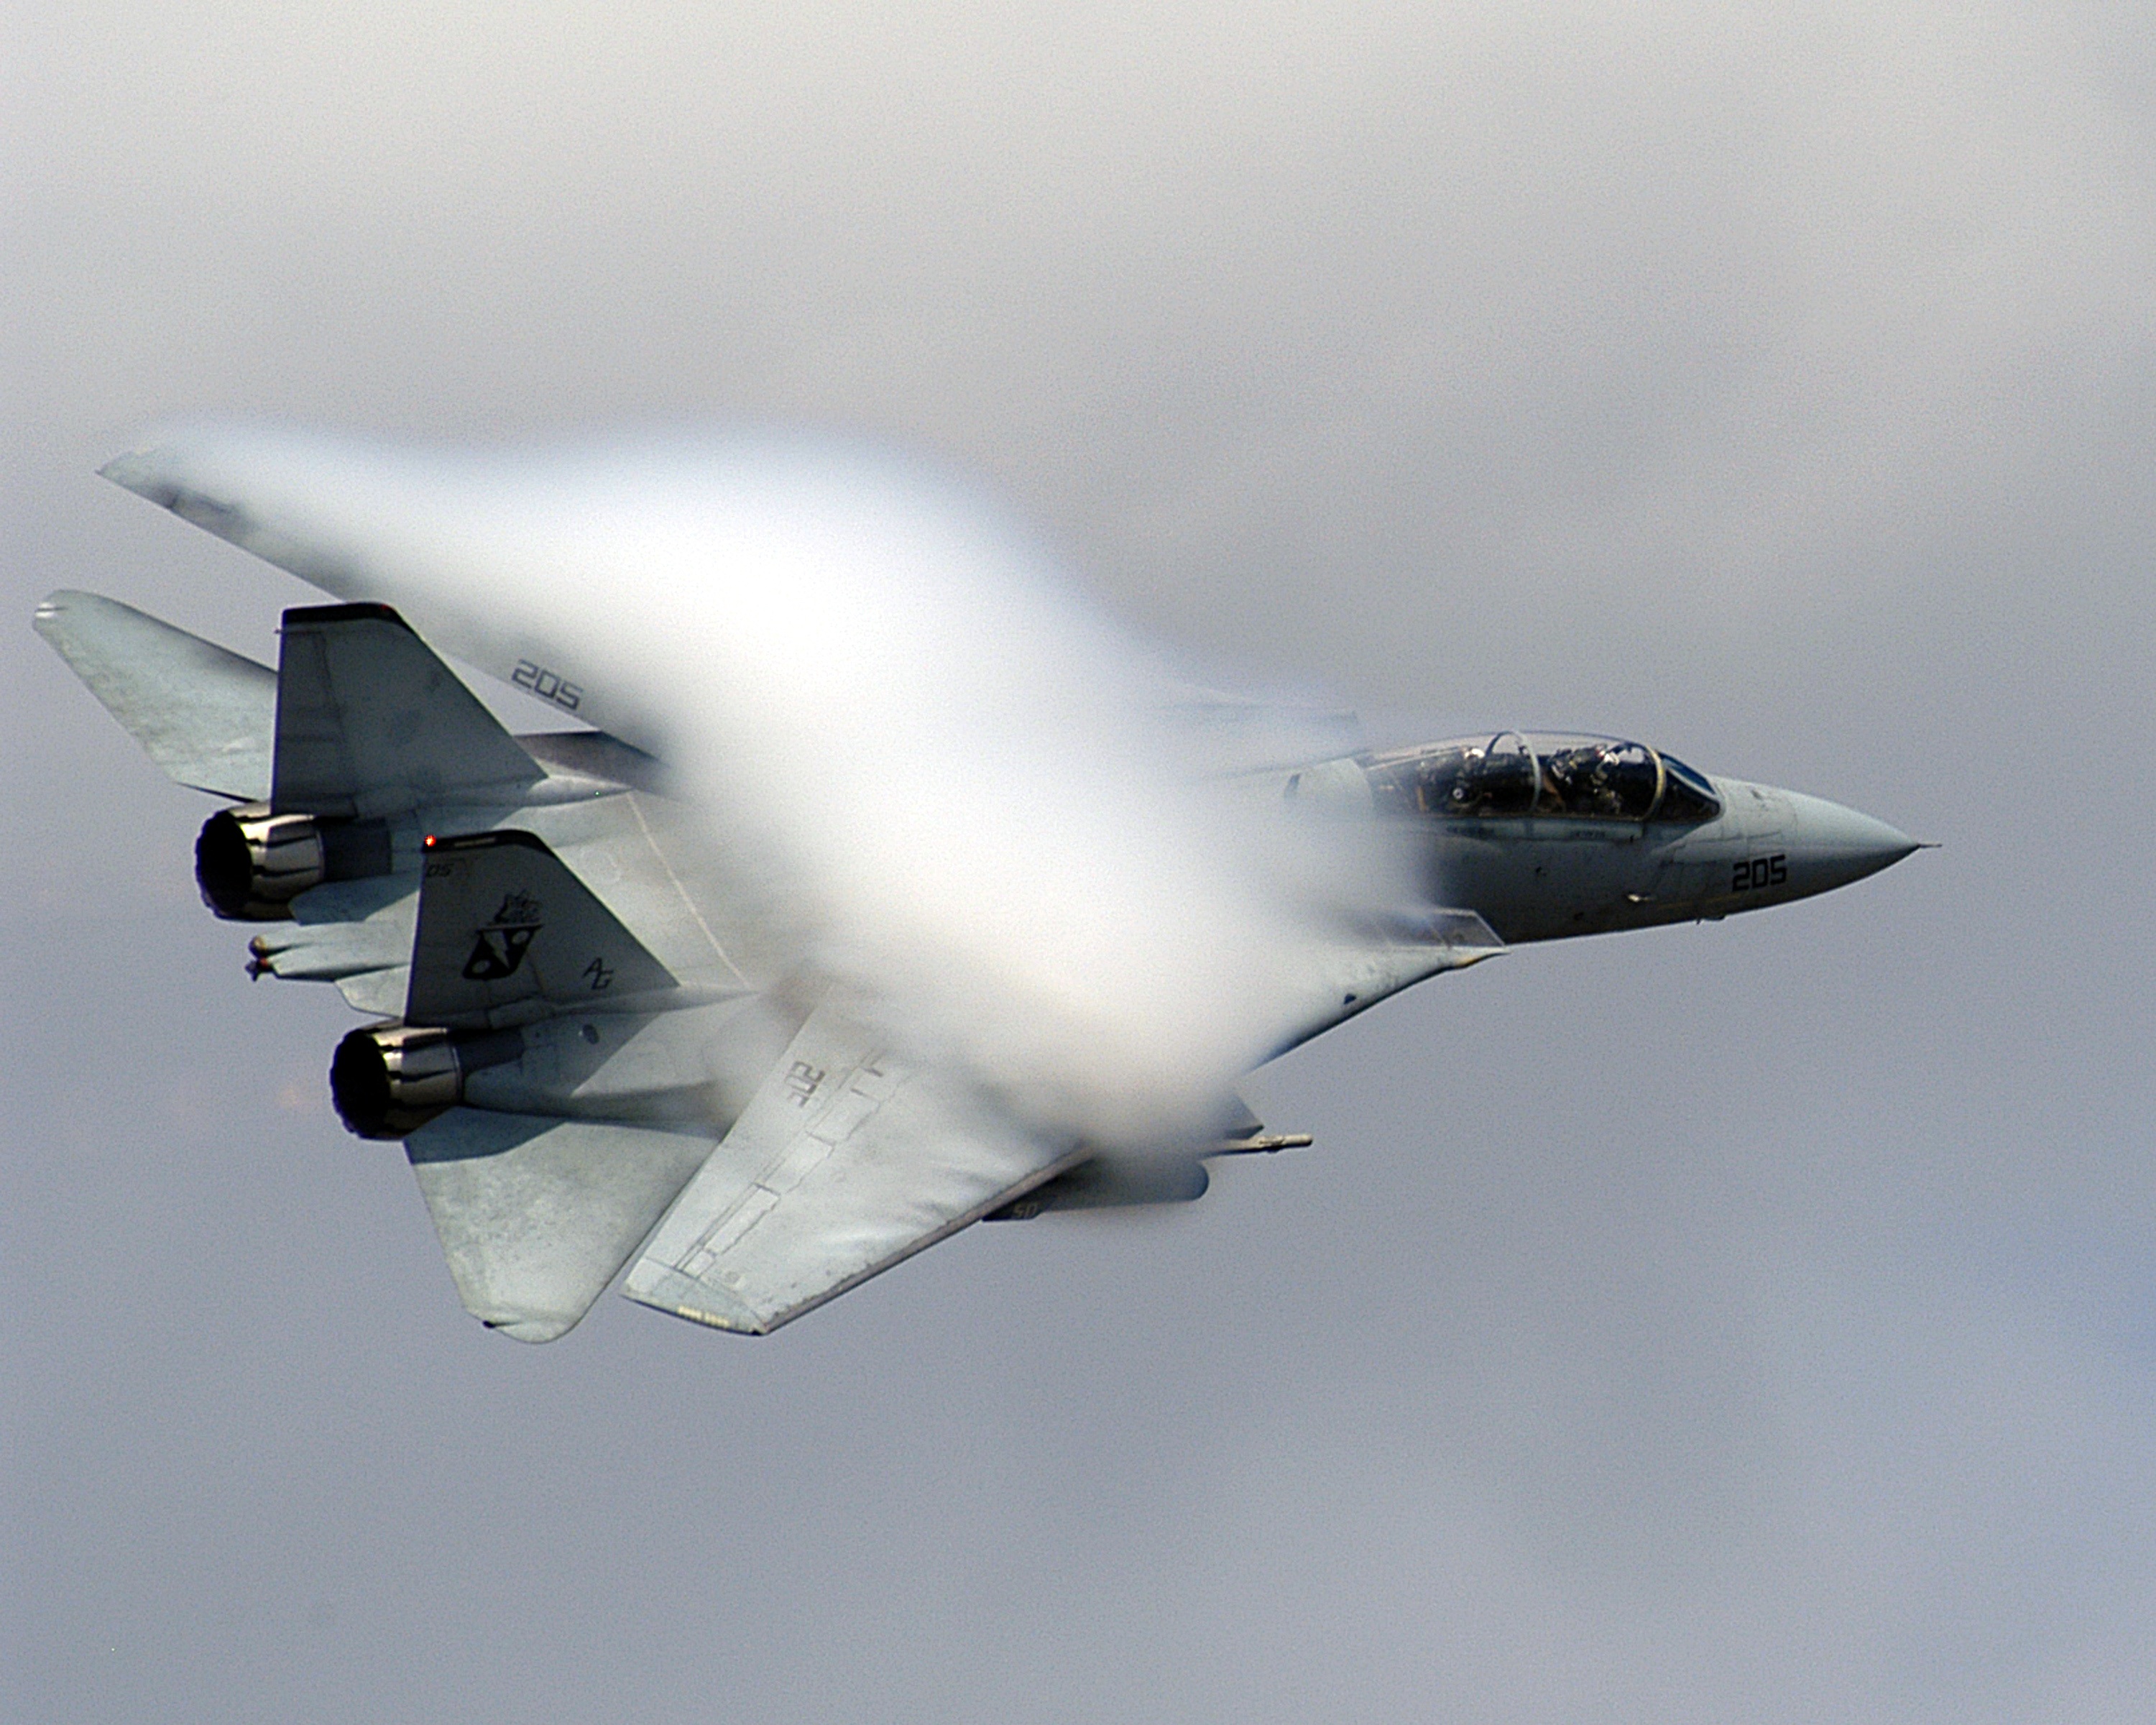
wing, flying, airplane, plane, aircraft, military, jet, vehicle, aviation, flight, airliner, tomcat, fast, airshow, fighter, high speed, air show, air force, jet aircraft, water vapor, fighter aircraft, military aircraft, f 14, atmosphere of earth, aircraft engine, lockheed martin, lockheed martin f 22 raptor